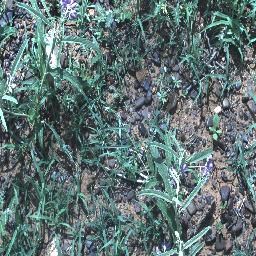
Label: negative